Jalen Ramsey

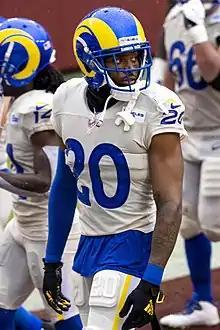
Ramsey with the Los Angeles Rams in 2020

On January 16, 2020, the Los Angeles Rams hired Denver Broncos' linebackers coach Brandon Staley as their new defensive coordinator after they elected not to re-sign Wade Phillips. Staley retained Ramsey and Troy Hill as the starting cornerbacks as they began the regular season.